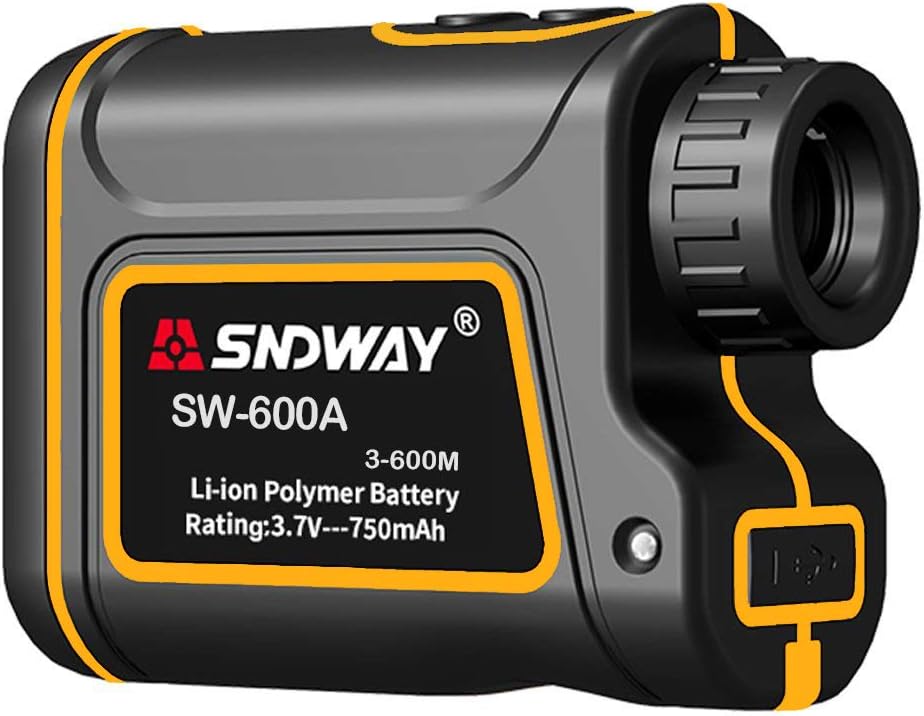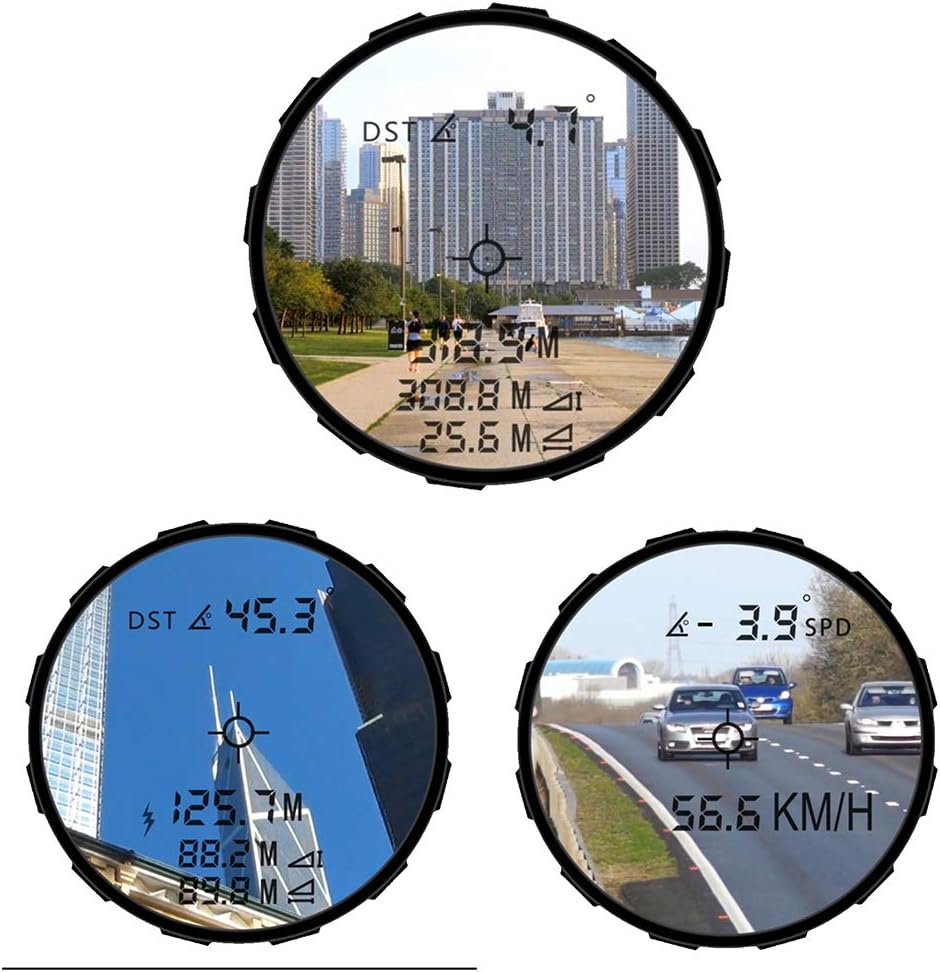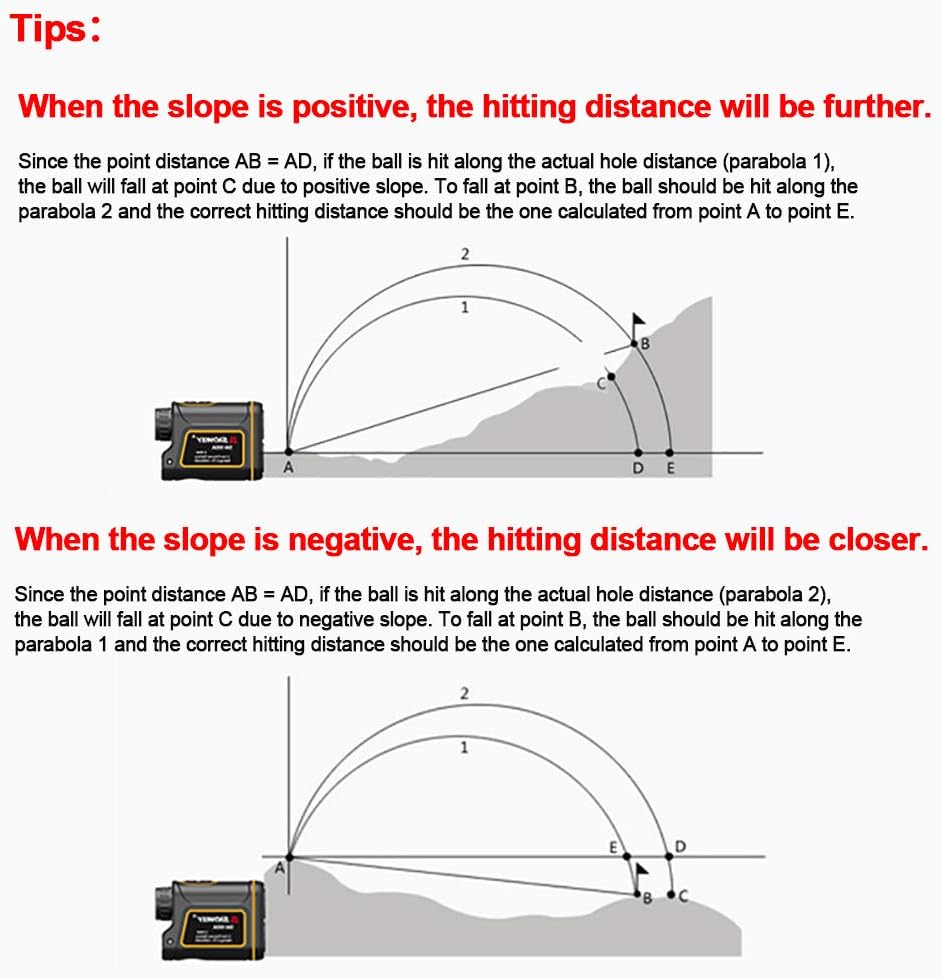
SNDWAY Golf Rangefinder 656 Yards Distance 7X Measurement Range Finder with Flagpole Locking Range Speed Scanning Model IP54 Waterproof for Golf and Hunting with Speed Scan
Category: Sports & Outdoors
Feature: 7X Magnification & Full coated This laser range finder is built with 7X magnification which can make the imaging more real and clearer. USB Charging The rangefinder is equipped with 750mah rechargeable lithium battery, it also can be charged by power bank. Four Mode: 1.Flagpole Locking Mode Press "POWER" and scan around the flagpole; the device will lock the distance between device and flagpole automatically 2.Range Mode All the data will be displayed on the LCD immediately, no matter straight line distance, angle, horizontal distance or vertical height distance. 3.Speed Mode: 0 - 300 km/h, Speed Measurement Accuracy: ± 5 km/h.  Attention: when you measure the speed, please keep with the object in a same straight line. (same direction or different direction) 4.Scanning Mode The speed, straight line distance, angle, horizontal distance, vertical distance will be measured in real time as long as the object is moving.
Features: 656 Yards Measure Distance: it can measure up to 656 yards with flagpole locking model which provide fast measurement accurately; 7X magnification can make the imaging clearer. | Four Mode: it can meet all kinds of measurement needs,you can change flagpole locking, range, speed, scanning model for distance measurement, speed measurement, angle measurement, horizontal and vertical measurement freely. | USB Charging: equipped with 750mAh rechargeable lithium battery, which ensure it can measure more than 30000 times when fully charge.( The USB cable (included) could be charged from any regular charging port.) | Better View: diopter adjustment (±3D) knob for short-sighted or far-sighted people to use it which frees you from glasses and view objects clearly from a long distance with 7X magnification, also you can transform the units between meters and yards easily by long press the "MODE" button. | Lightweight and Portable: with tripod screw hole, which can be attached to any standard tripod to provide more stable for the long distance measurement; coming with a wrist strap that can be wear around your wrist to avoid dropping; besides a durable carrying case helps to keep safe.